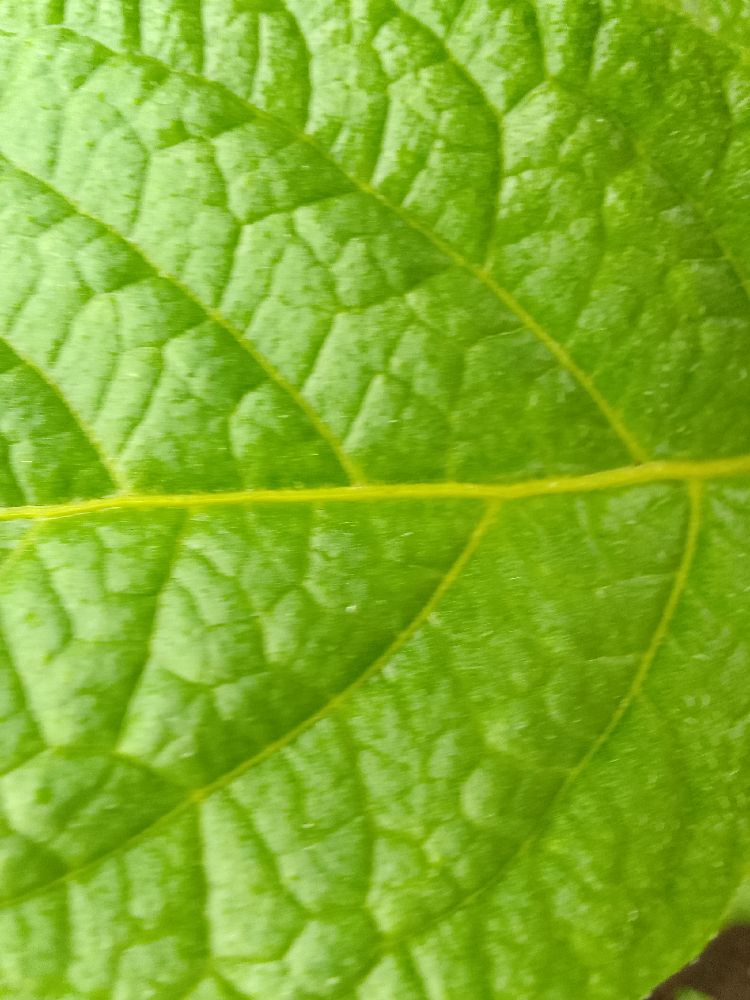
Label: Healthy